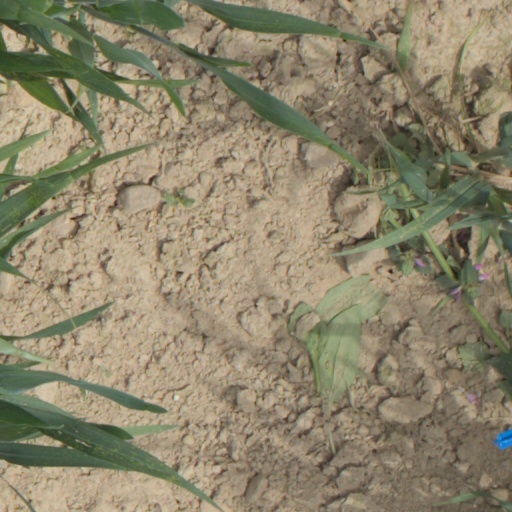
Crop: wheat